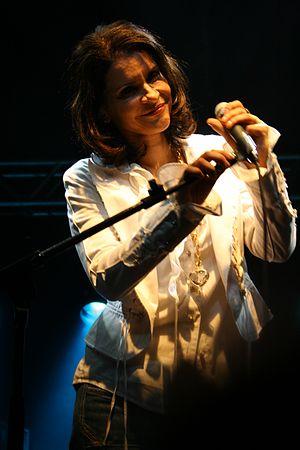
Marina Correia Lima, née à Campo Maior le 17 septembre 1955, est une chanteuse brésilienne.